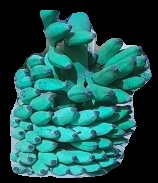
Variety: elakki-bale
Grade: grade3